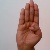
The image shows a hand gesture representing the letter 'B' in Indian Sign Language.